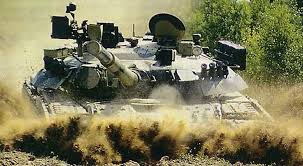
Label: T-80